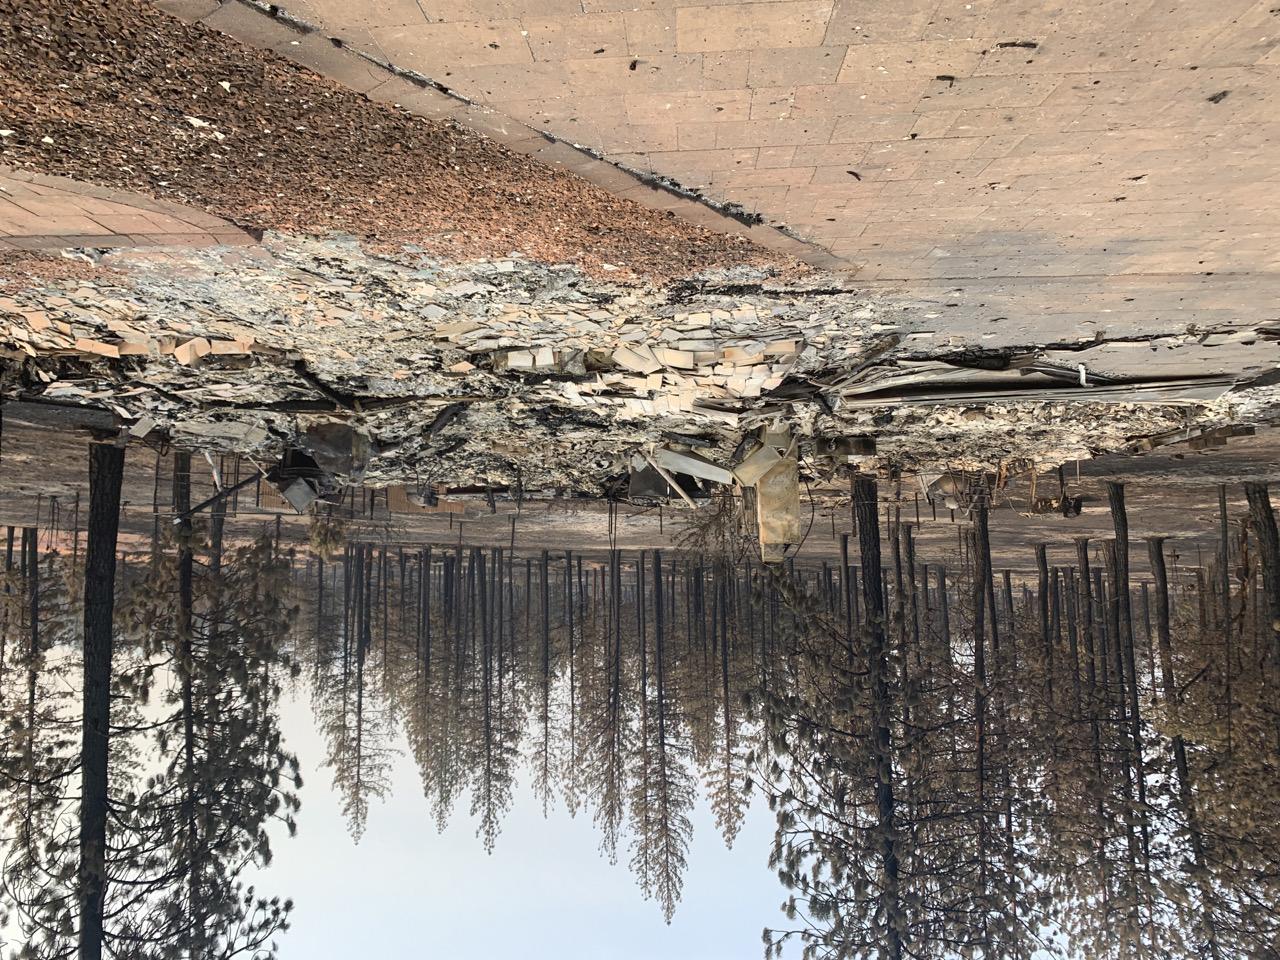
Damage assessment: destroyed